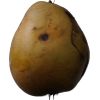
Label: Pear 3